Pinus sylvestris

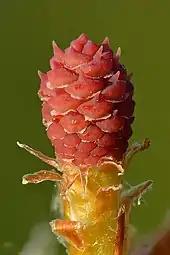
Young female cone

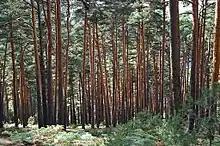
"Pinus sylvestris" forest in Sierra de Guadarrama, central Spain

"Pinus sylvestris" is an evergreen coniferous tree growing up to in height and in trunk diameter when mature, exceptionally over tall and in trunk diameter on very productive sites. The tallest on record is a tree over 210 years old growing in Estonia which stands at . The lifespan is normally 150–300 years, with the oldest recorded specimens in Lapland, Northern Finland over 760 years.